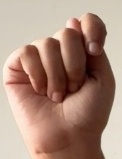
ASL sign: T